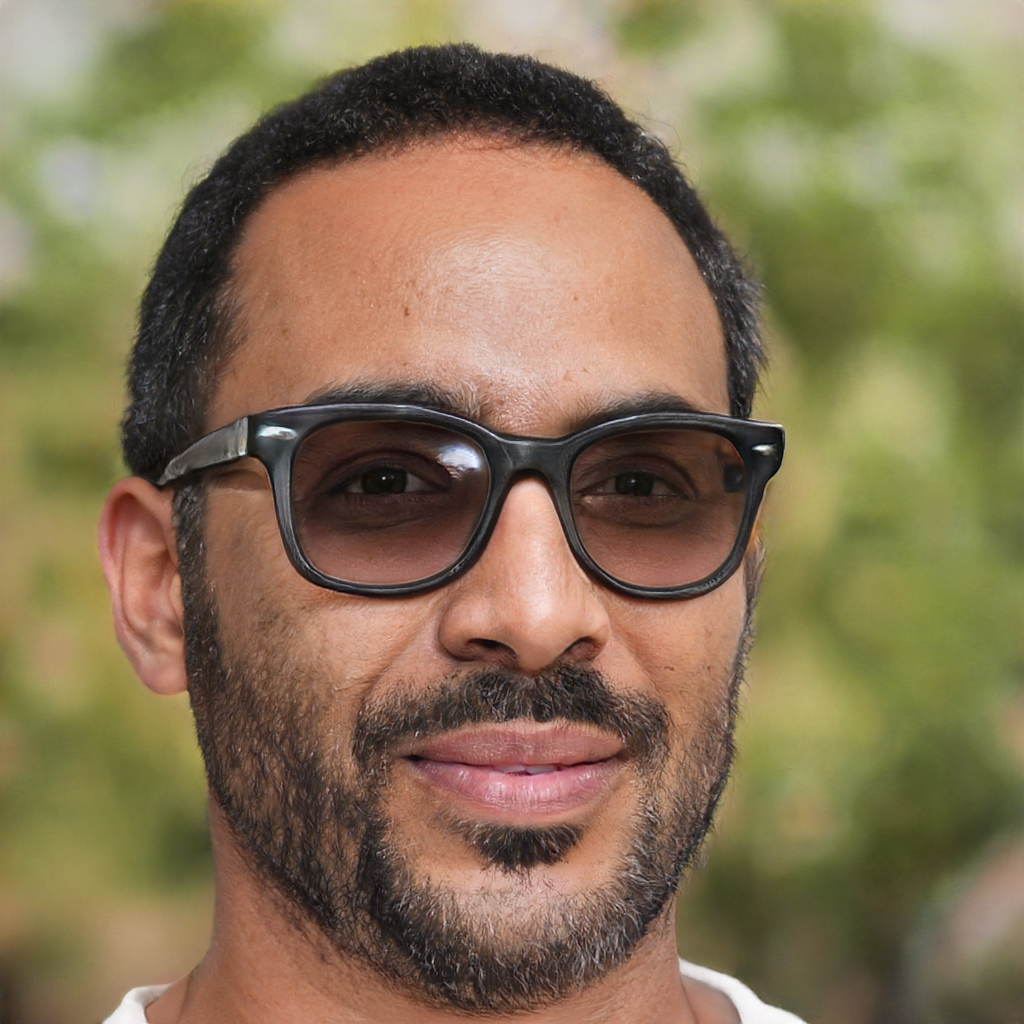
Portrait style: Real Portrait